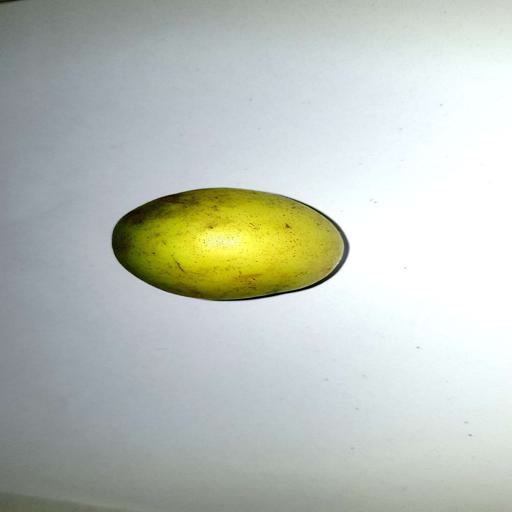
Label: healthy